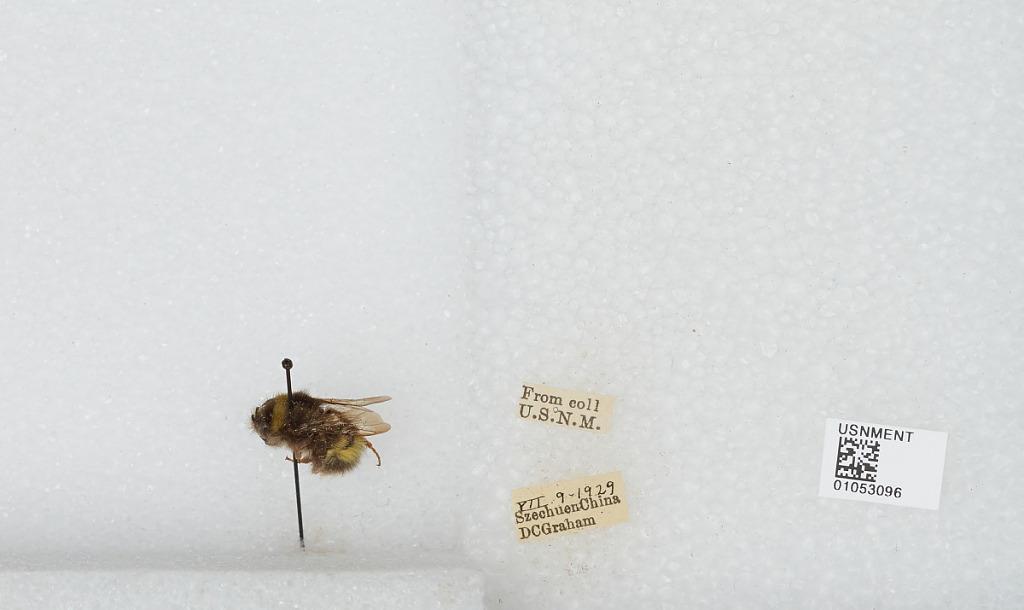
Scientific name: Bombus sp.
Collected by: D. Graham
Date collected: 1929-7-9
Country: China
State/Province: Sichuan